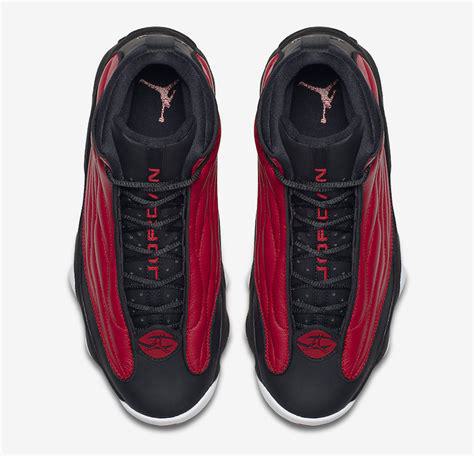
Brand: Jordan
Model: Pro Strong